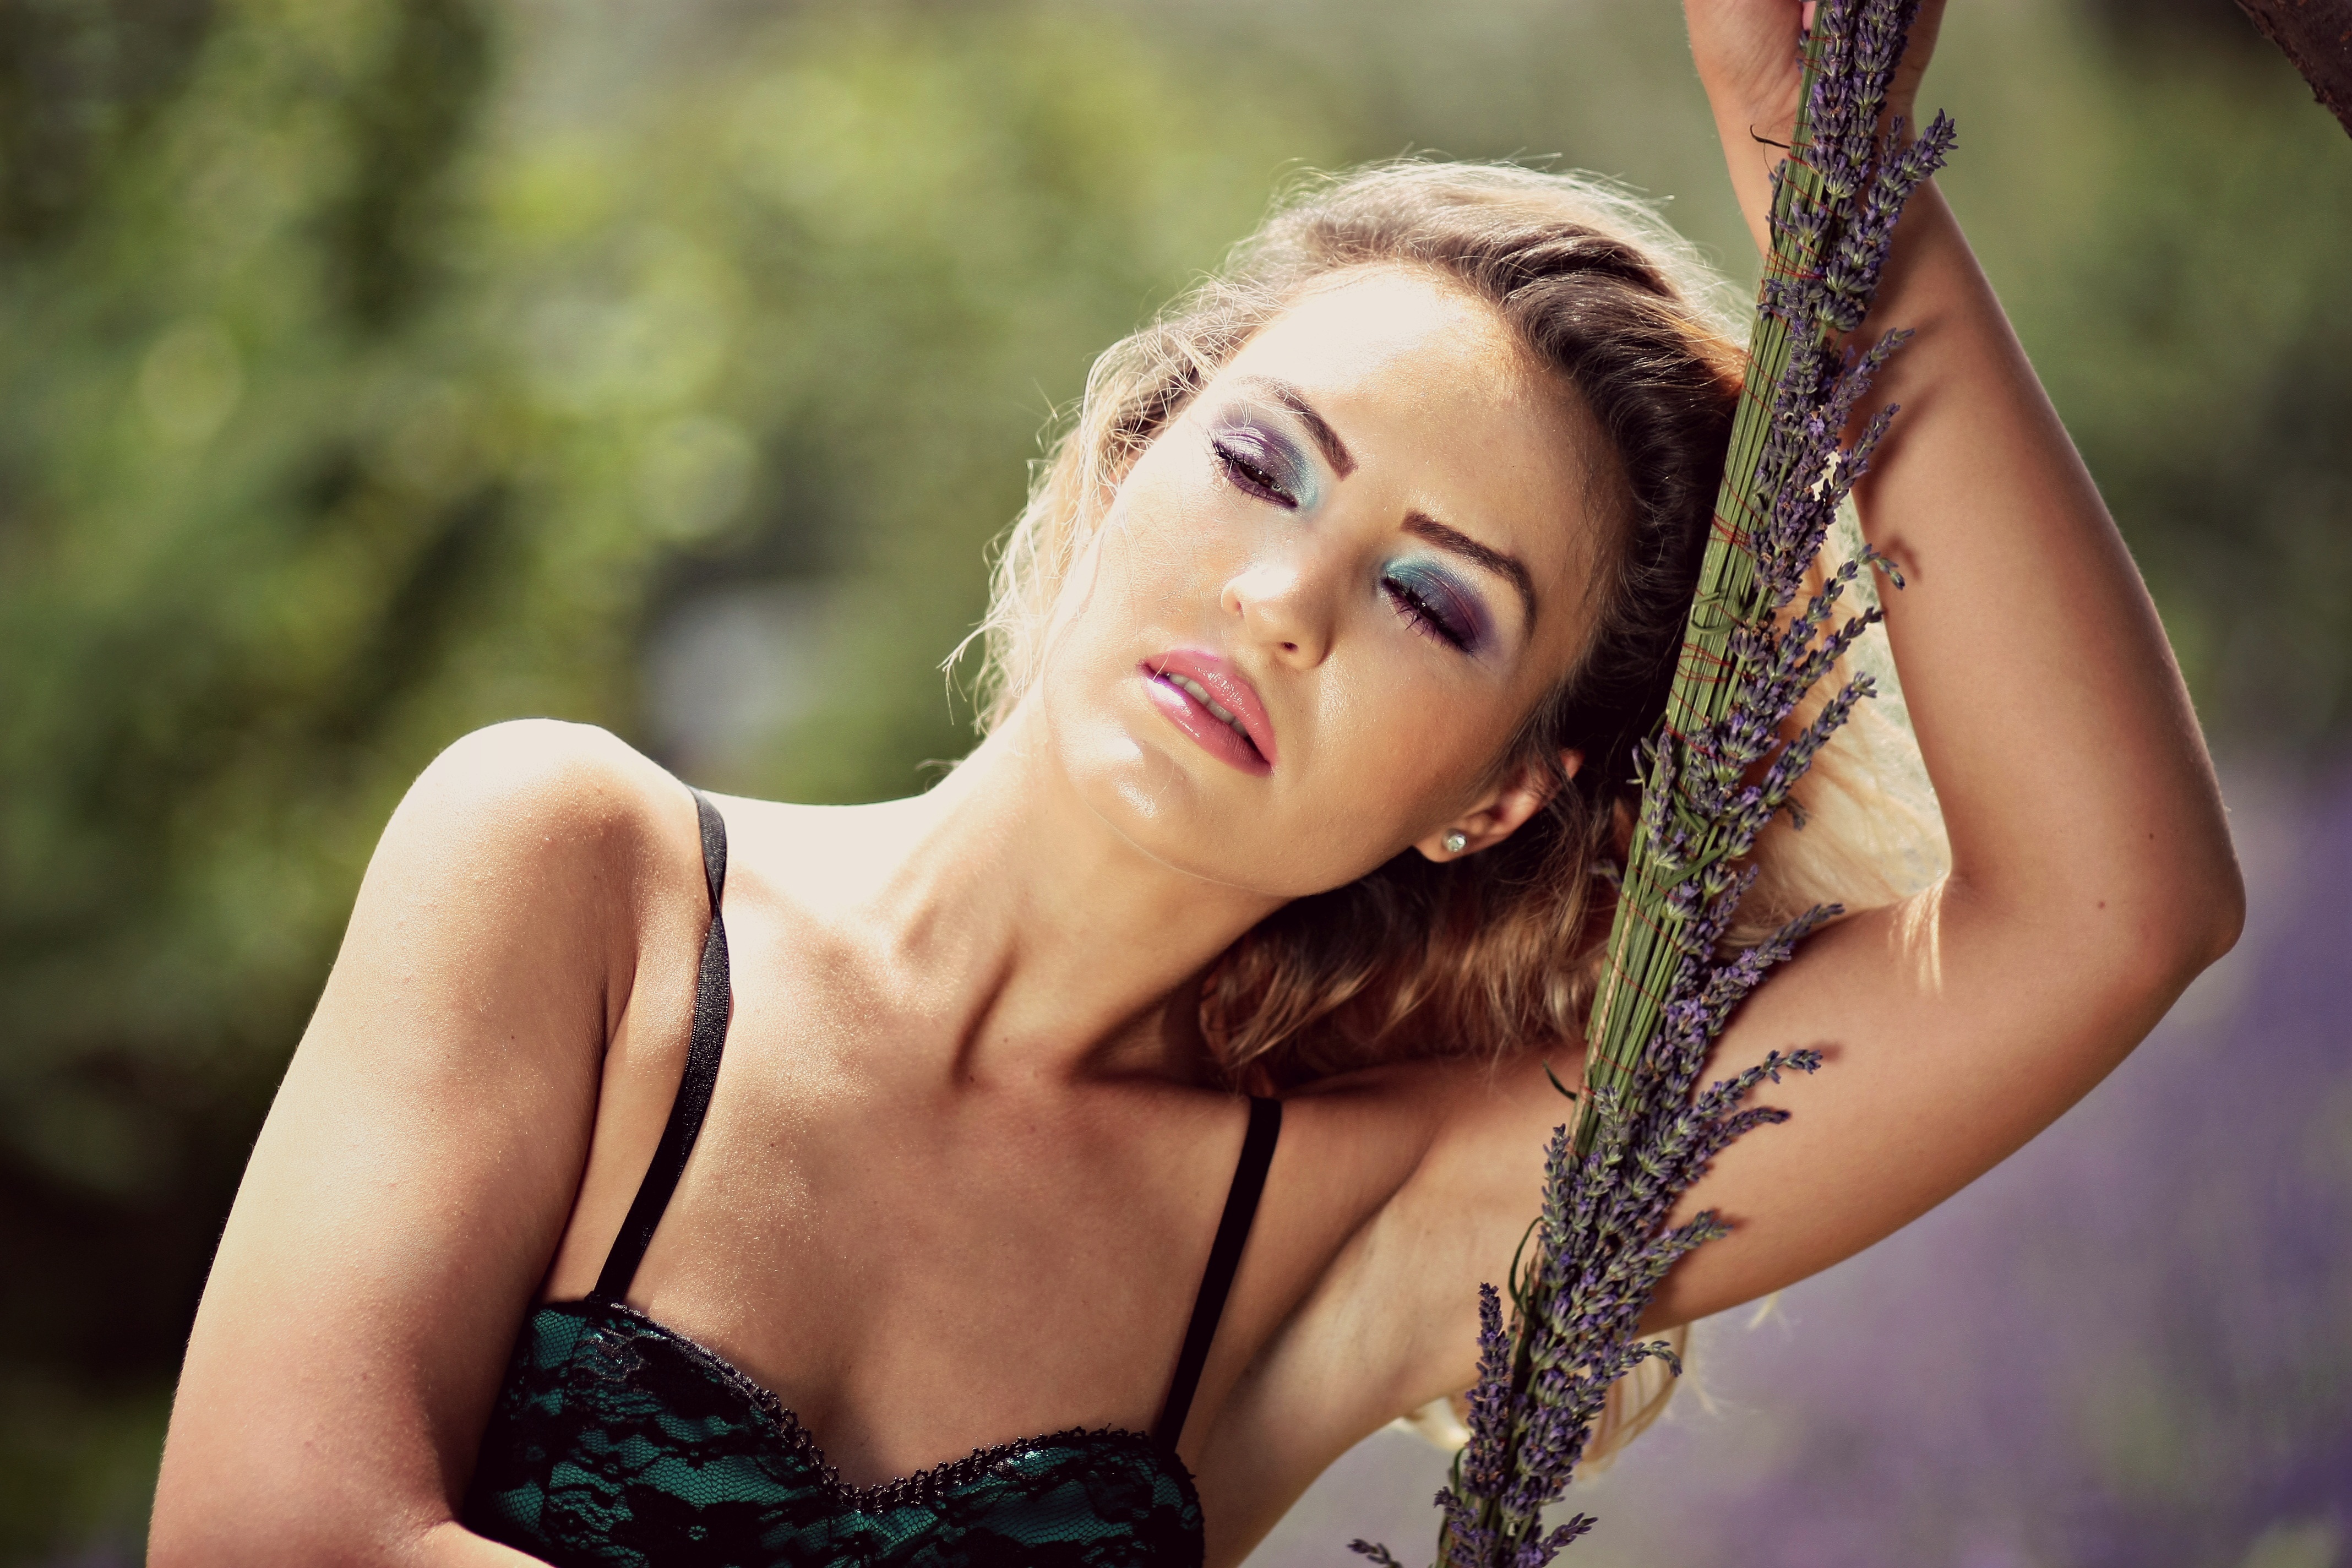
nature, person, girl, woman, hair, photography, portrait, model, lady, blonde, lavender, hairstyle, long hair, flowers, human body, black hair, eye, photograph, skin, beauty, abdomen, photo shoot, brown hair, mov, portrait photography, art model, supermodel